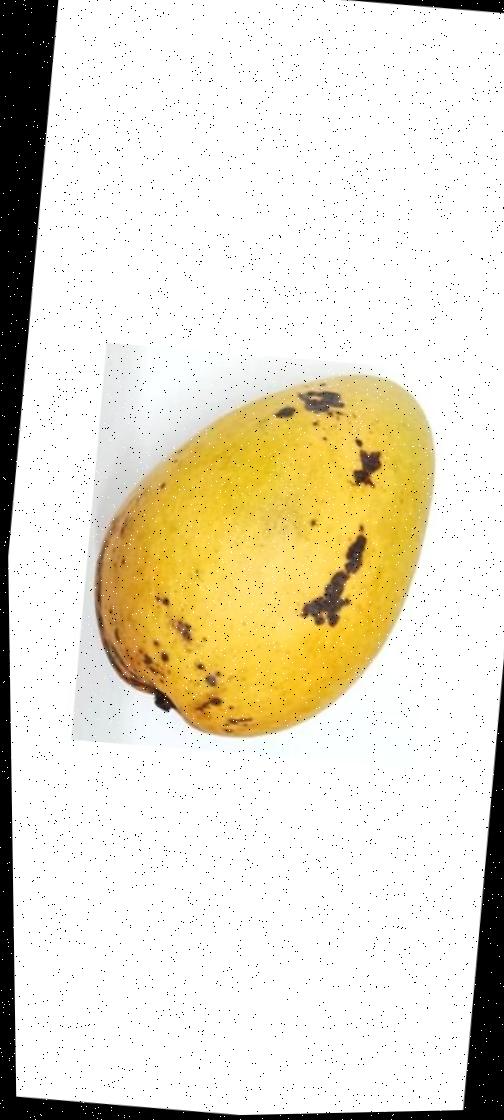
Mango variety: Bari-11